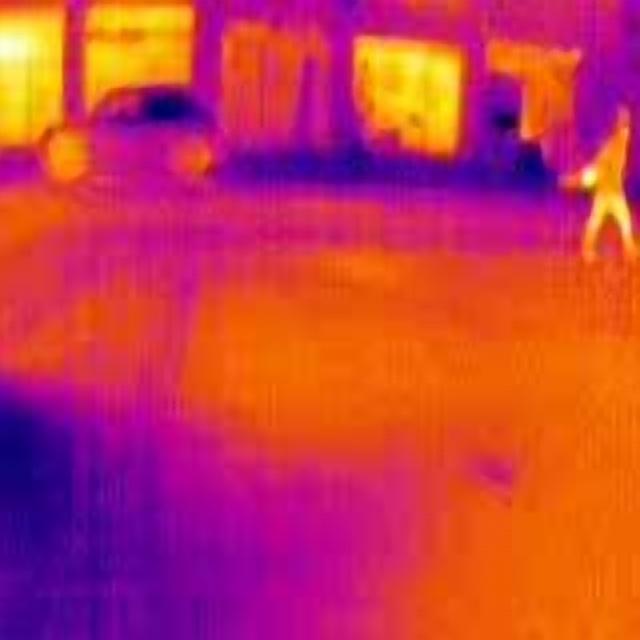
Detected objects:
label: person